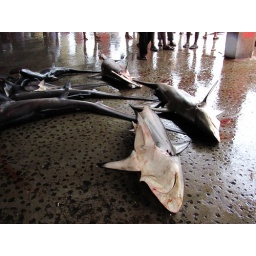
at a fish market in South India